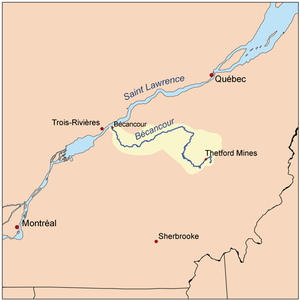
La rivière Bécancour est un cours d'eau coulant dans la région administrative du Centre-du-Québec, au Québec, Canada ayant une longueur de 196 km. Située sur la rive-sud du fleuve Saint-Laurent, elle prend sa source dans les Appalaches, près de Thetford Mines. Elle coule ensuite vers le nord-ouest en direction du fleuve jusqu’à la ville de Bécancour.